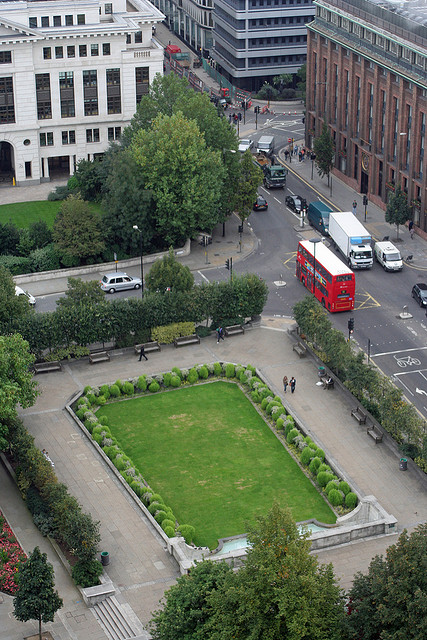
a red tour bus coming down a city street through traffic